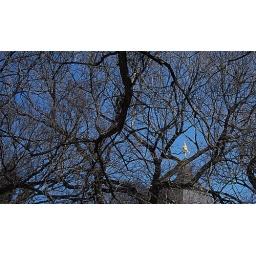
boy in tree